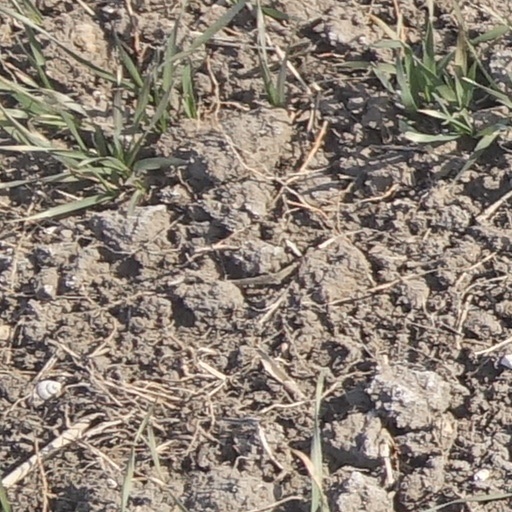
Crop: wheat